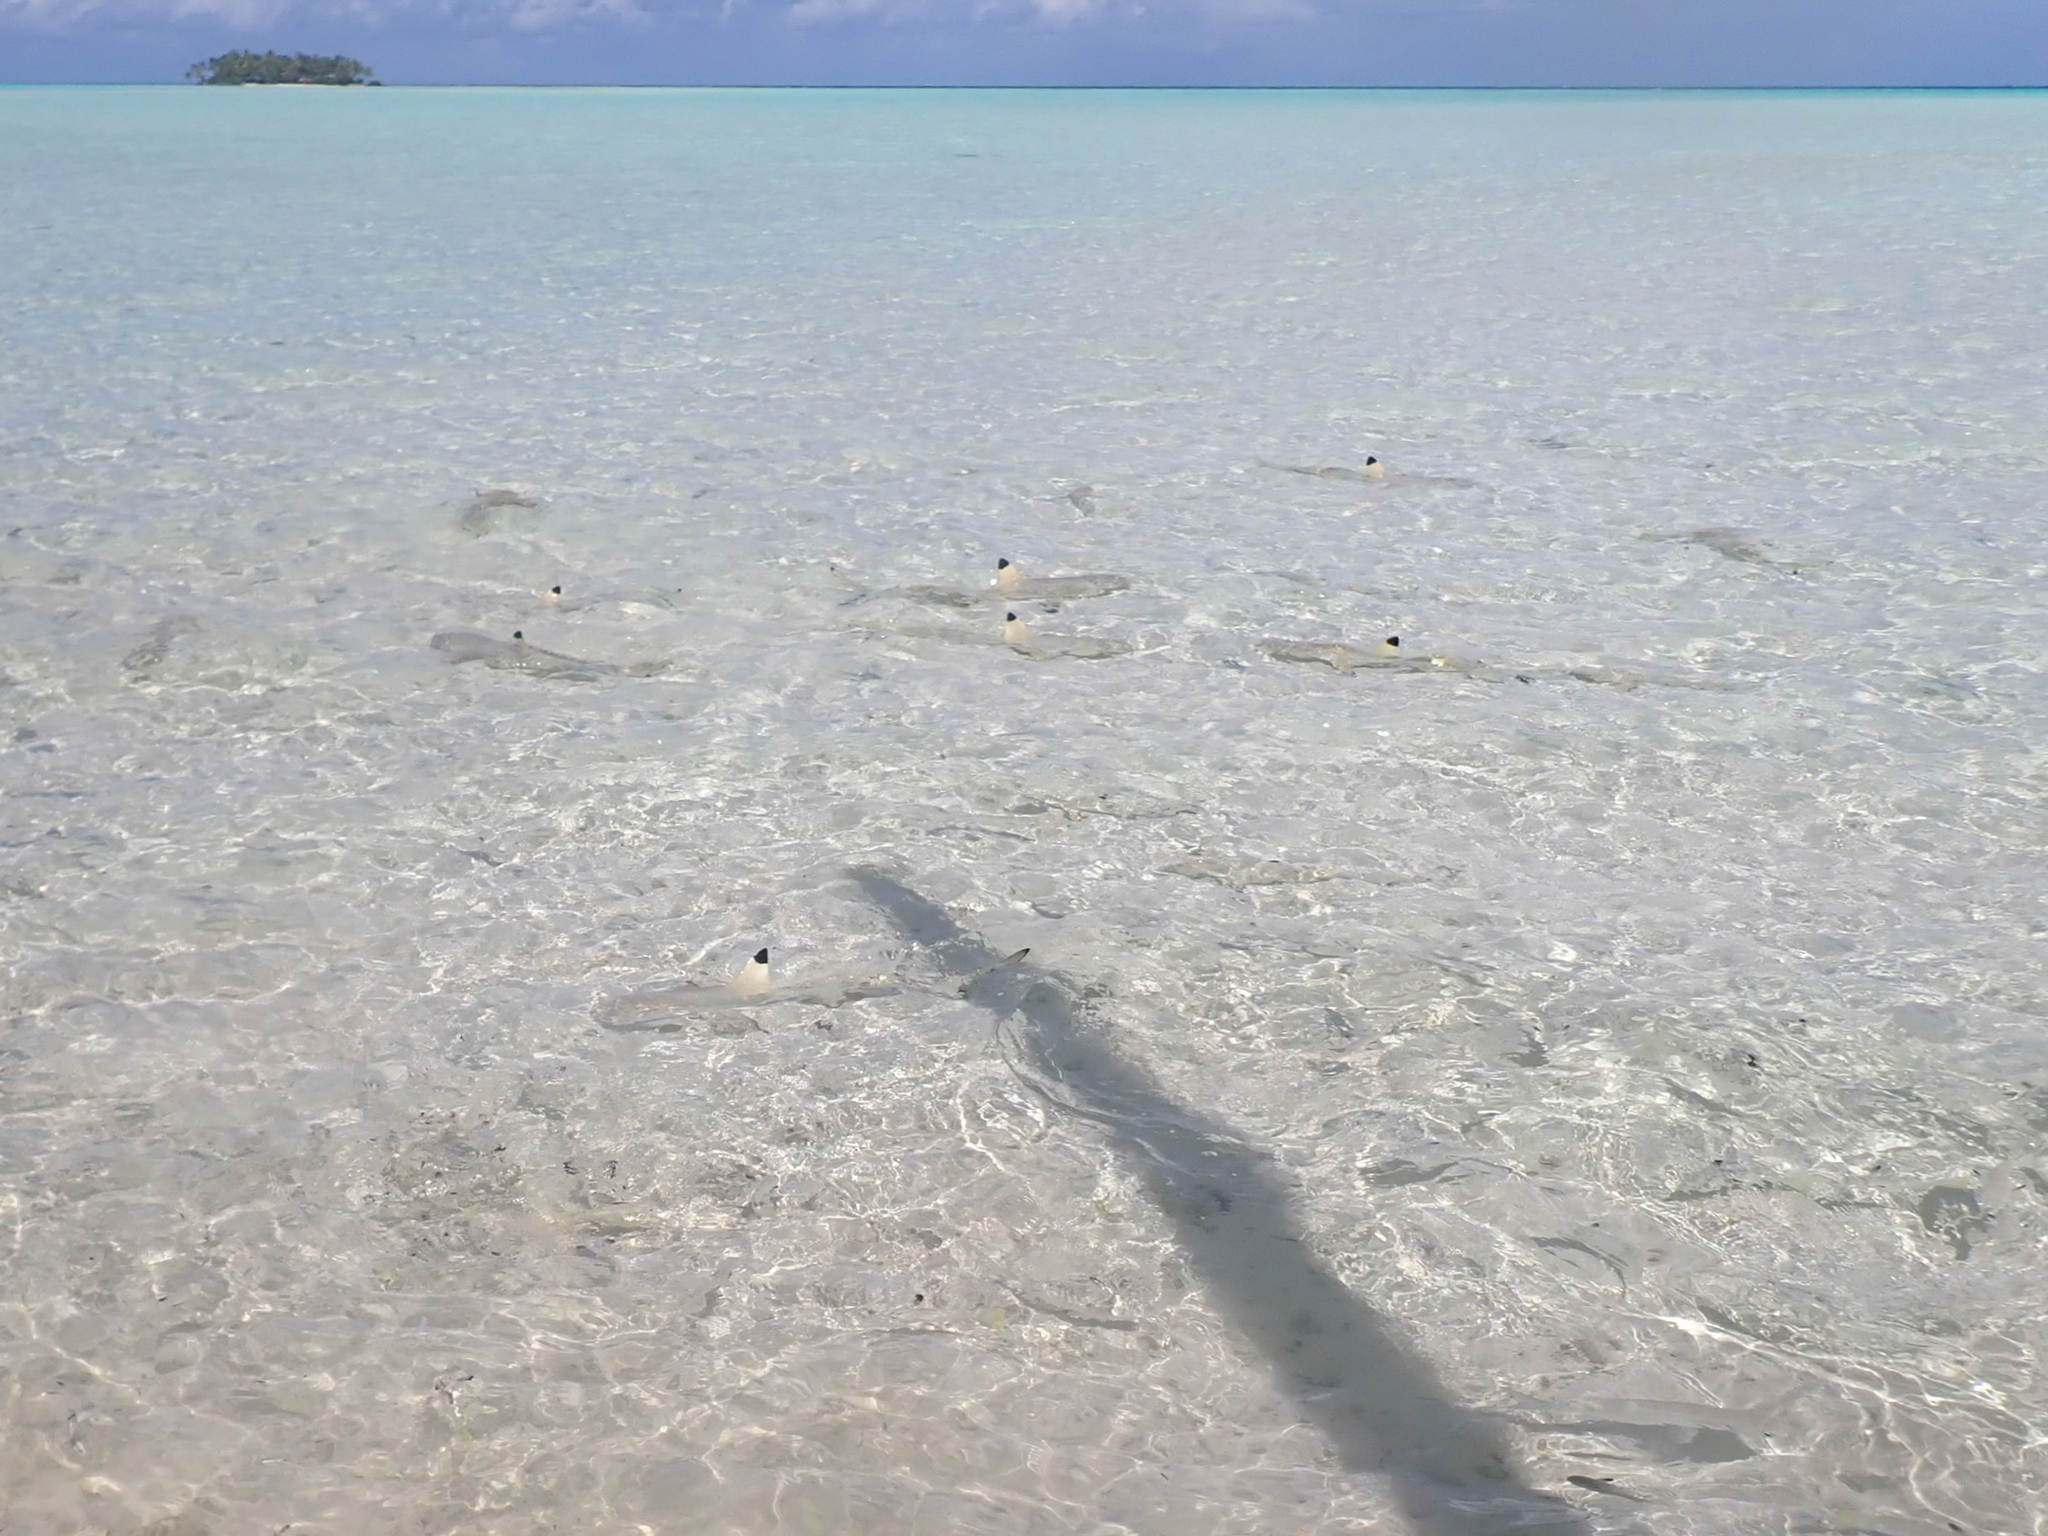
Carcharhinus melanopterus (Blacktip Reef Shark)